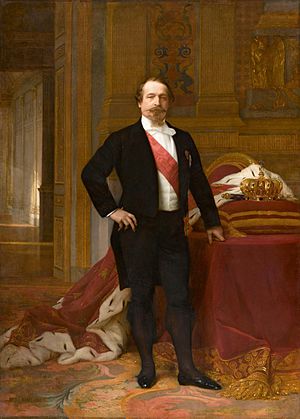
Alexandre Cabanel / Galleri
Alexandre Cabanel var en fransk maler.